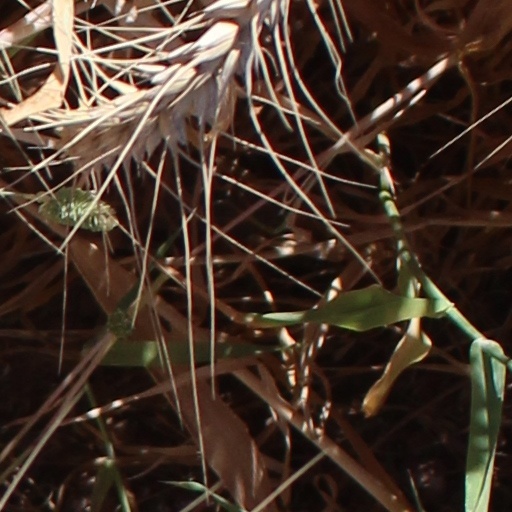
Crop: wheat